Chandler Catanzaro

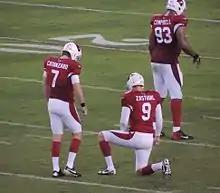
Catanzaro lining up a kick in 2014.

In May 2014, the Arizona Cardinals signed the undrafted Catanzaro to compete along with veterans Jay Feely and Danny Hrapmann. On August 25, 2014, Feely was cut, giving the kicking job to Catanzaro.